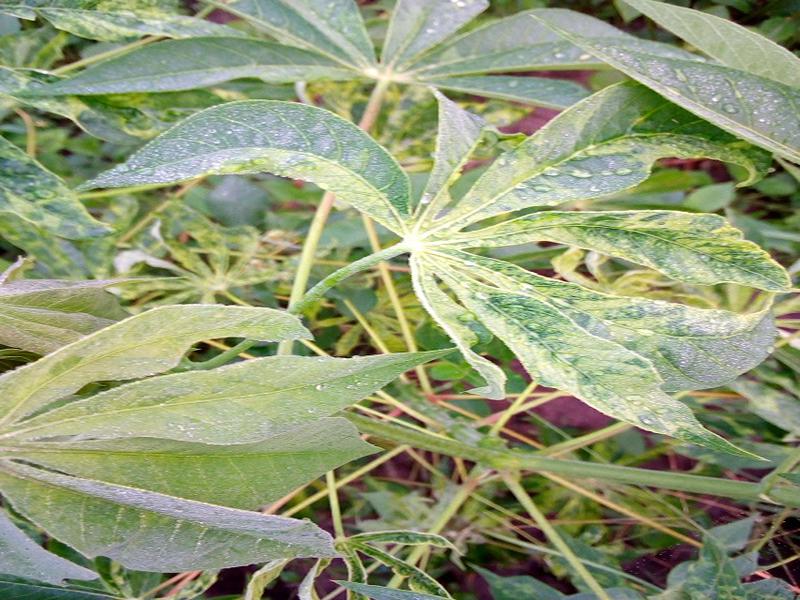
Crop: cassava
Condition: mosaic_disease